Thomas Cammaert

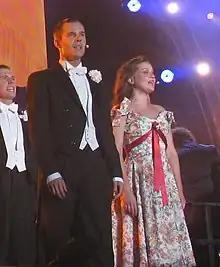
Cammaert (left) in 2015

Cammaert appeared in the 17th season of the television show "Wie is de Mol?". He was the Mole of this season of the show. Sanne Wallis de Vries correctly identified Cammaert as the Mole and Jochem van Gelder finished in second place. In 2019, he was a contestant in the Dutch television show "Dance Dance Dance".